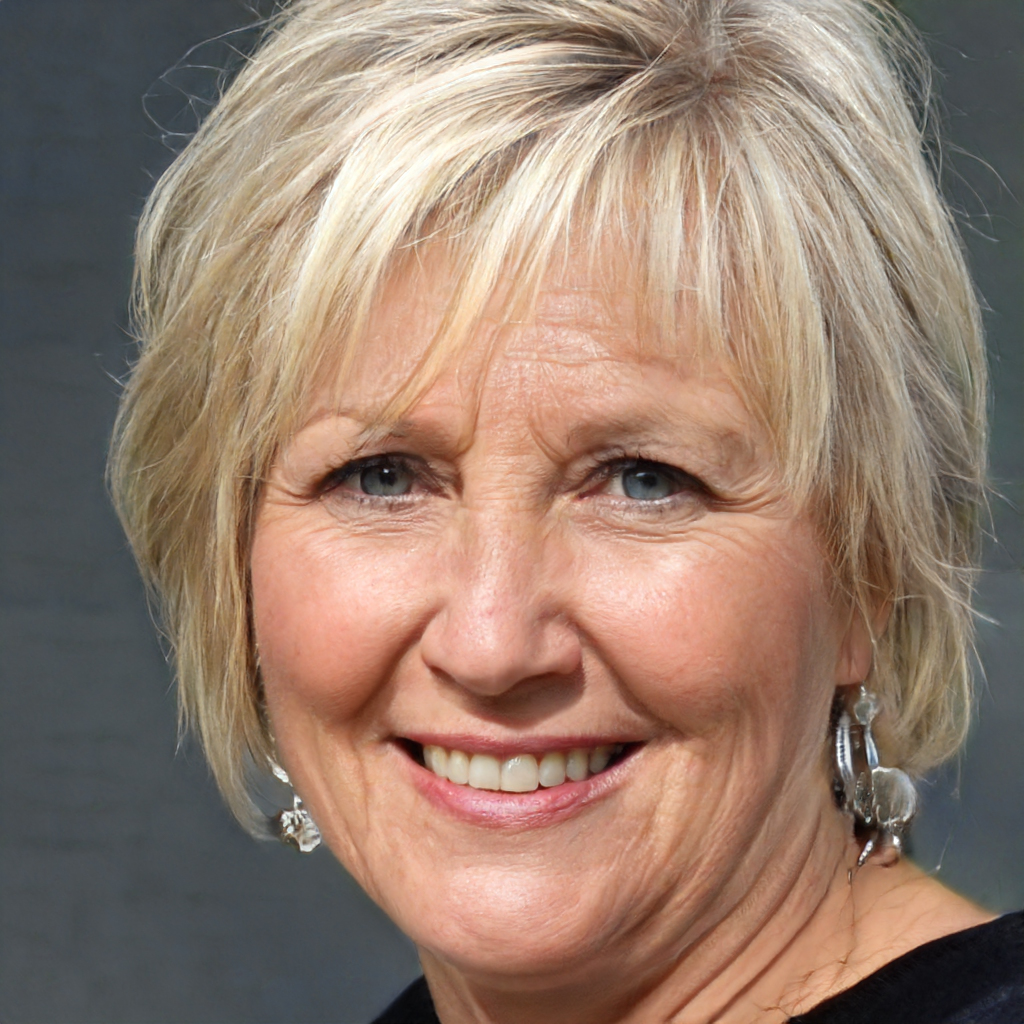
Gender: Female